IND Queens Boulevard Line

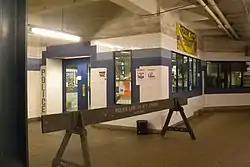
Briarwood station police headquarters

During daytime hours, the portion of the line between 36th Street and Forest Hills–71st Avenue is served by four services: the , , , and . The M operates via Sixth Avenue and 53rd Street to Queens Plaza before making local stops to Forest Hills–71st Avenue on weekdays. The R enters Queens Boulevard from the Broadway Line and the 60th Street Tunnel before making local stops to Forest Hills–71st Avenue at all times except late nights. The F train joins the IND Queens Boulevard Line from the 63rd Street Line. During the daytime, the F runs express to Forest Hills–71st Avenue before making local stops to Jamaica–179th Street; the F makes all stops during late nights. The E train runs from the Eighth Avenue Line and 53rd Street to Queens Boulevard before making express stops along the line (except evenings and weekends when it makes all stops east of Forest Hills–71st Avenue and during late night hours when it runs local on the entire line) to the Archer Avenue Line east of Briarwood. Limited rush hour E trains also run express to Jamaica–179th Street.